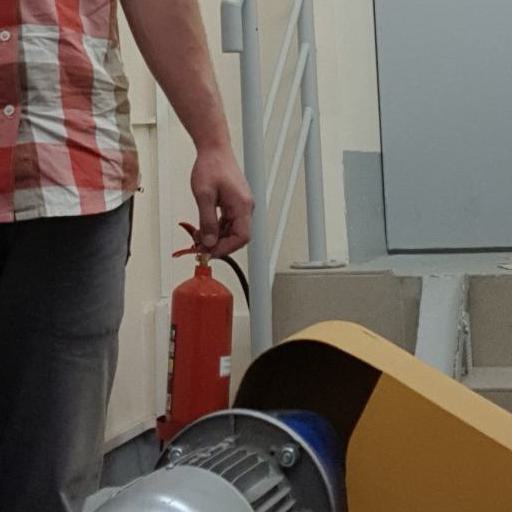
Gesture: no_gesture